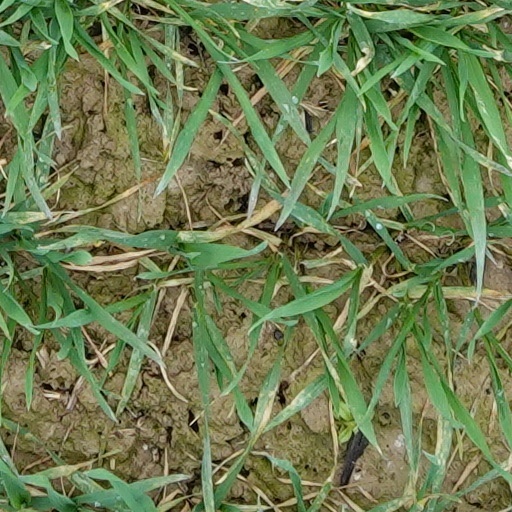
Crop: wheat